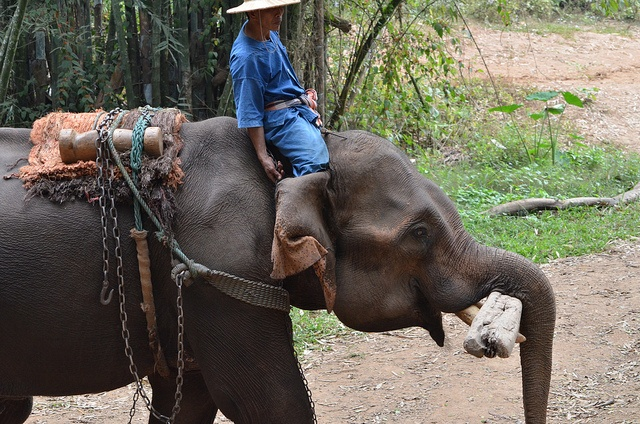
Person and blue outfit writing on the back of an elephant.
a man riding on the back of an elephant down a dirt path
a really big elephant that a man is on
A man who is riding on an elephant.
A man riding on the back of a large gray elephant.